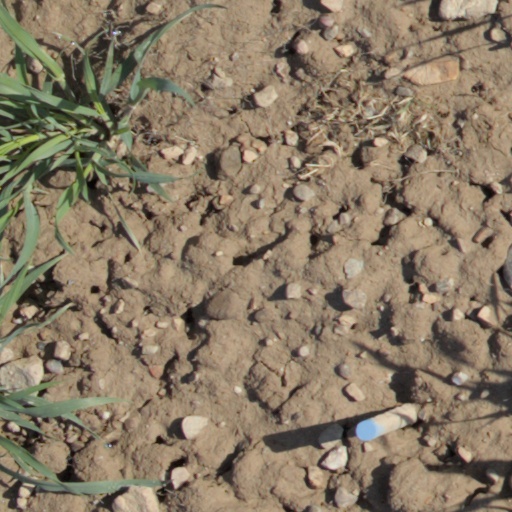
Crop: wheat